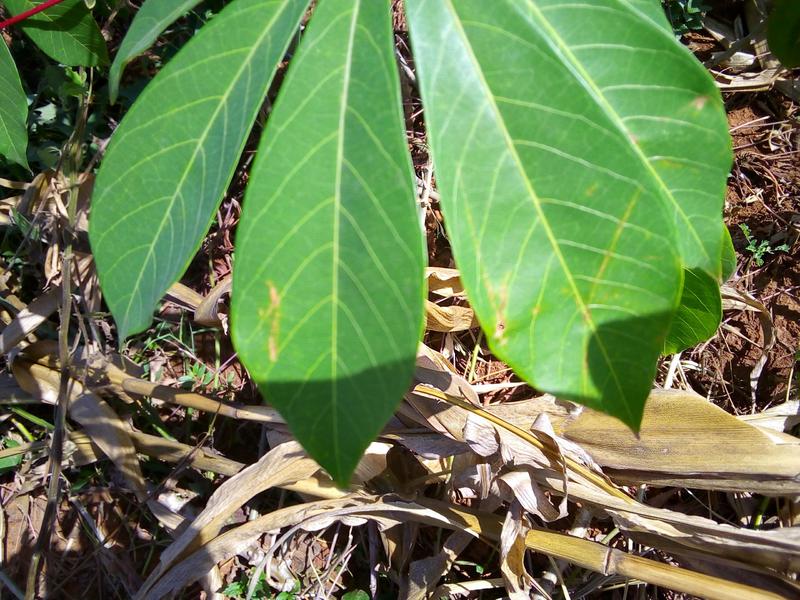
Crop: cassava
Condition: healthy